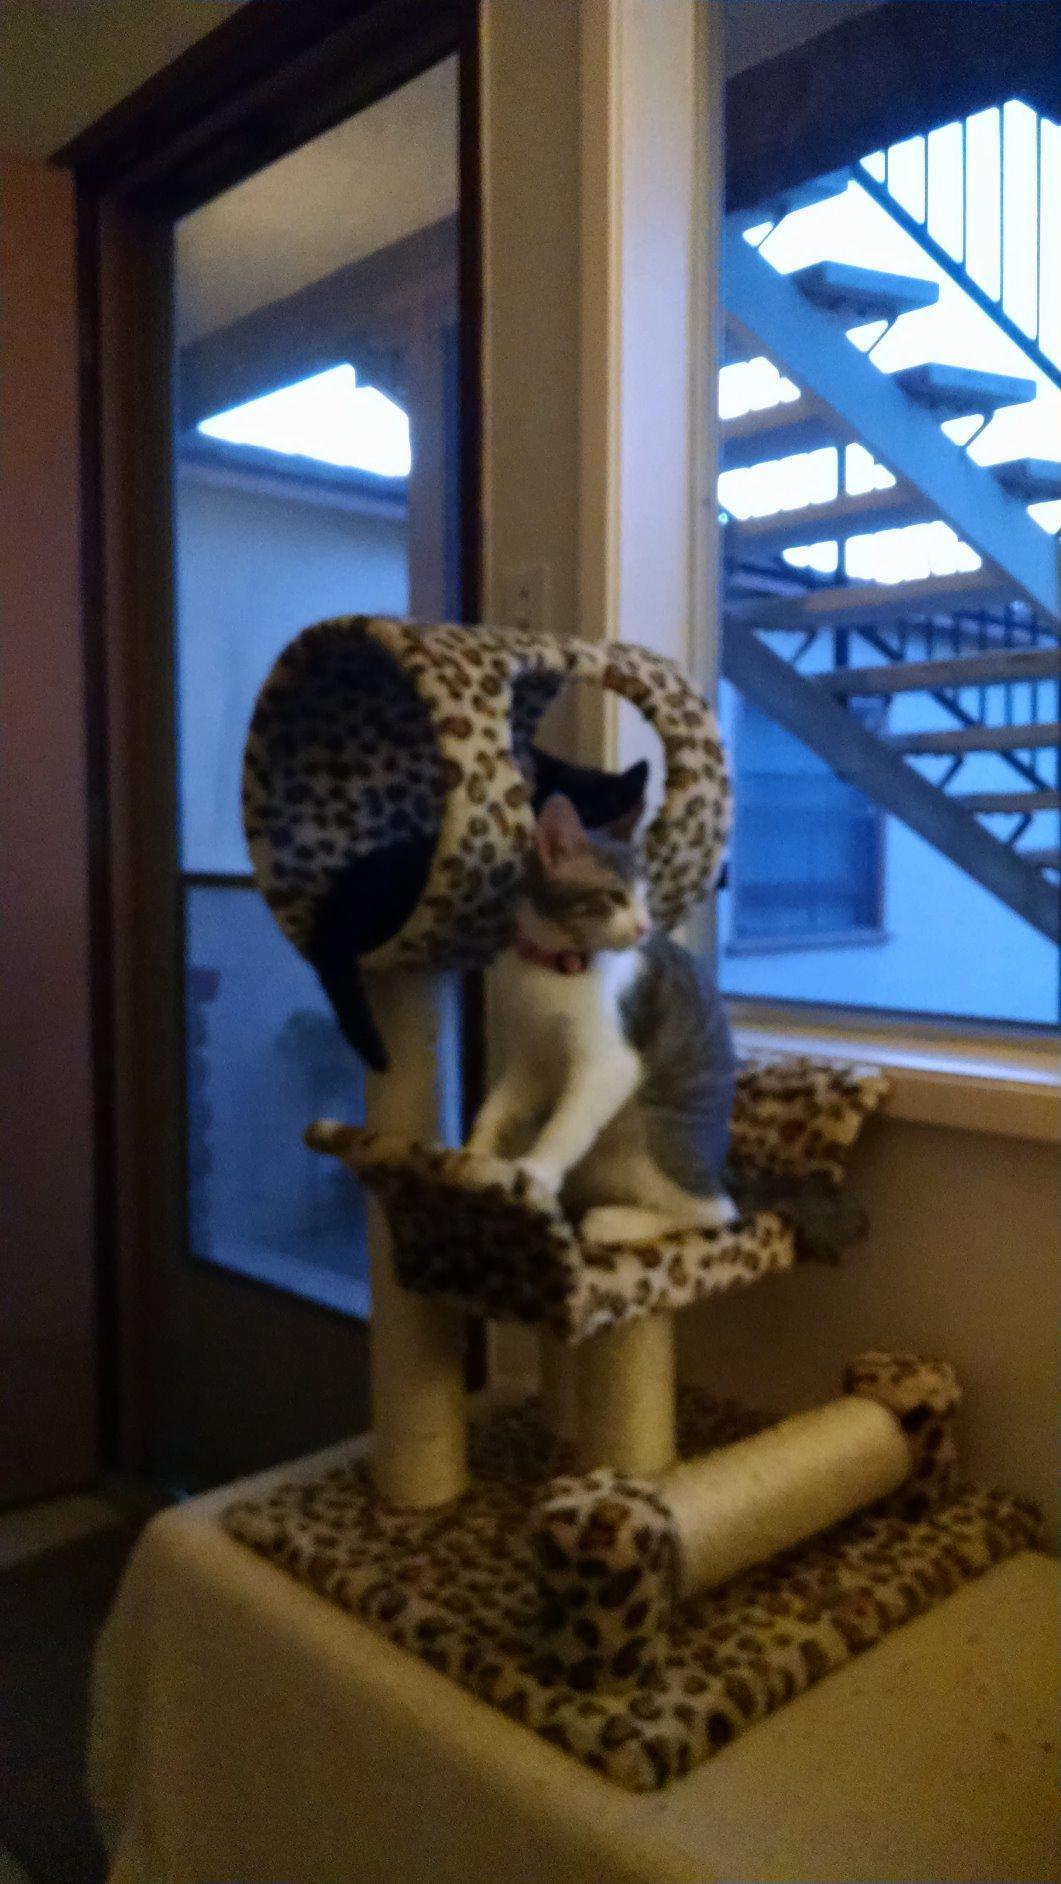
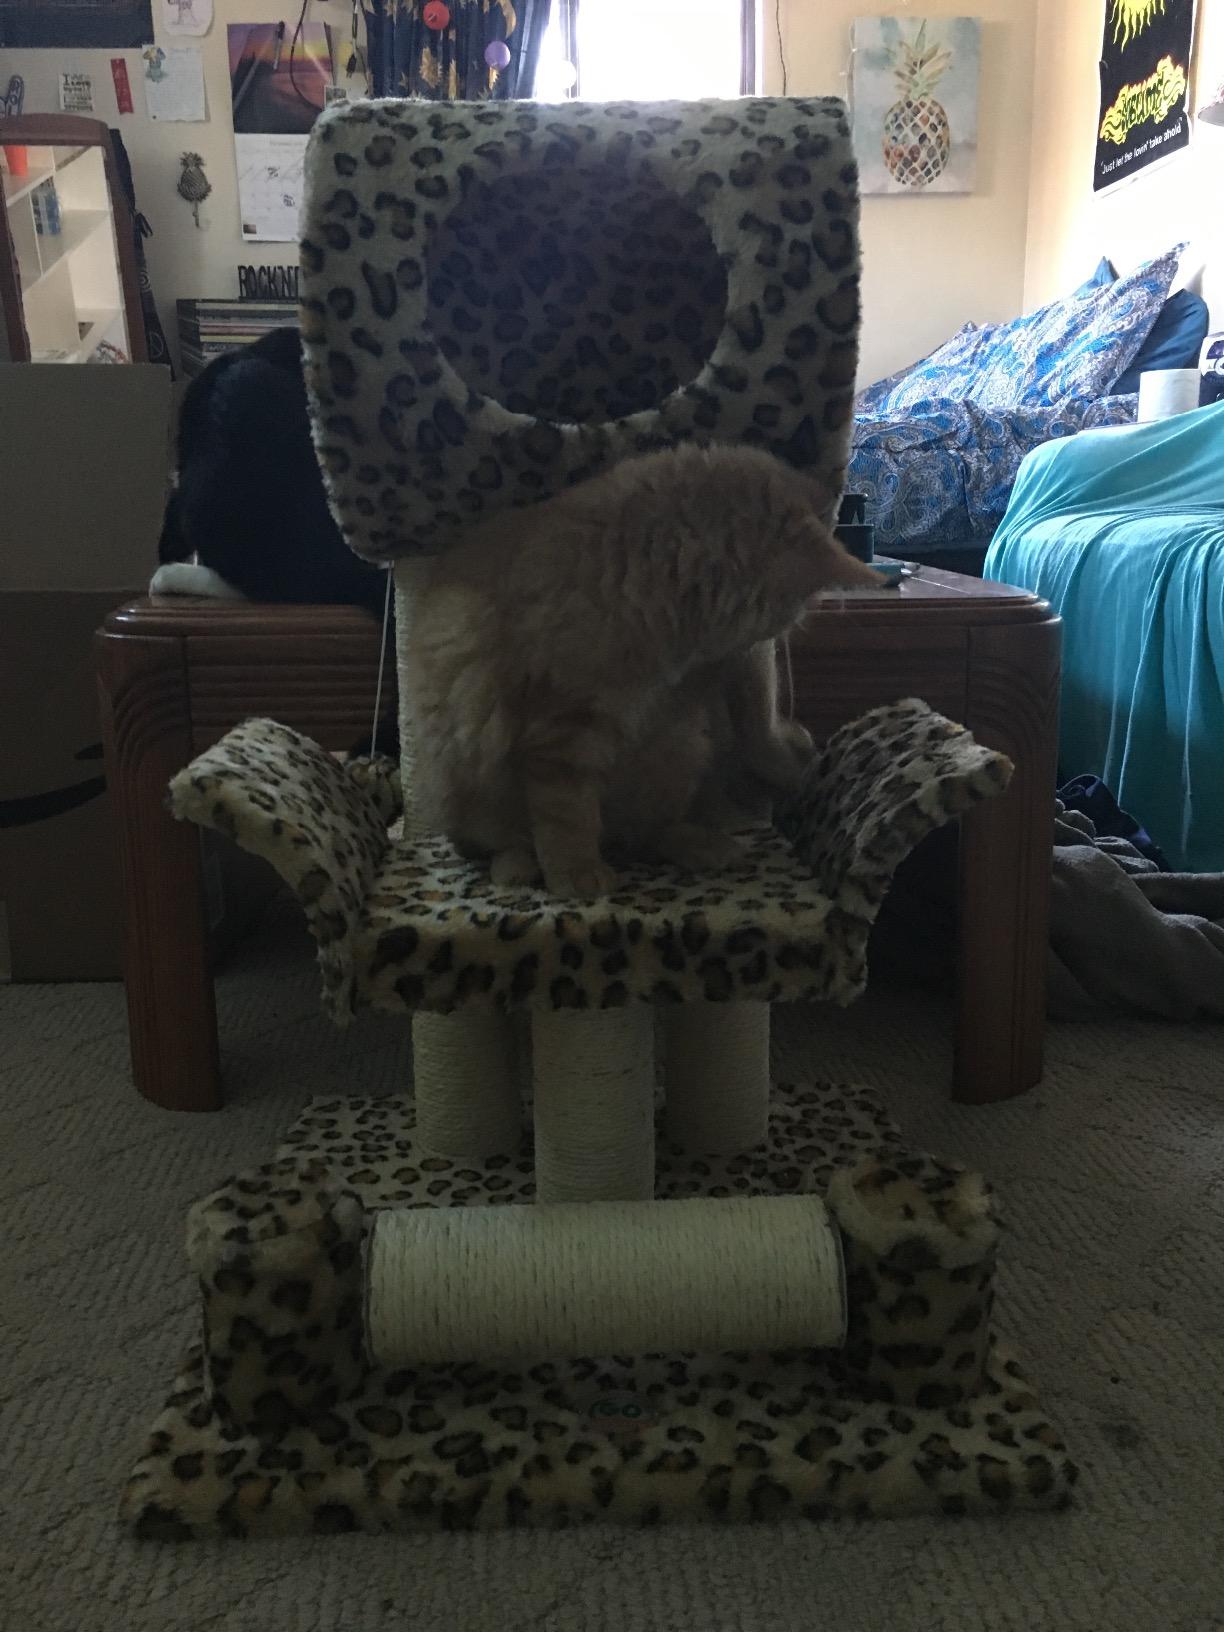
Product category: items_cat tree
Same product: yes